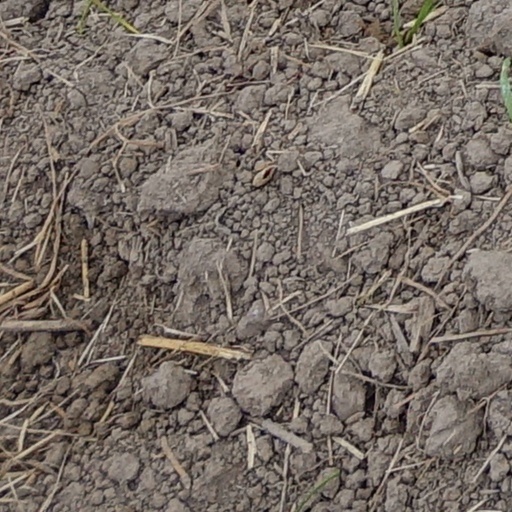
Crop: wheat